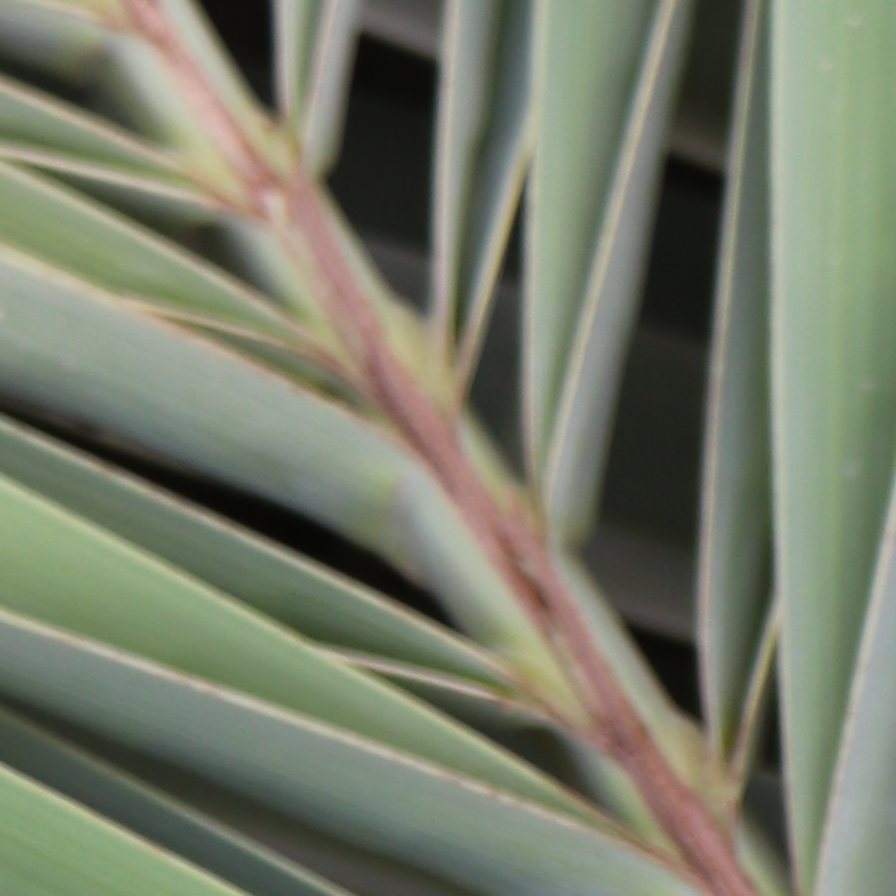
Label: Healthy